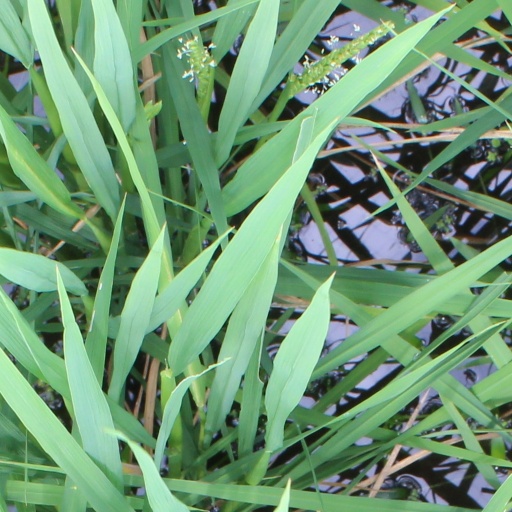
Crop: rice